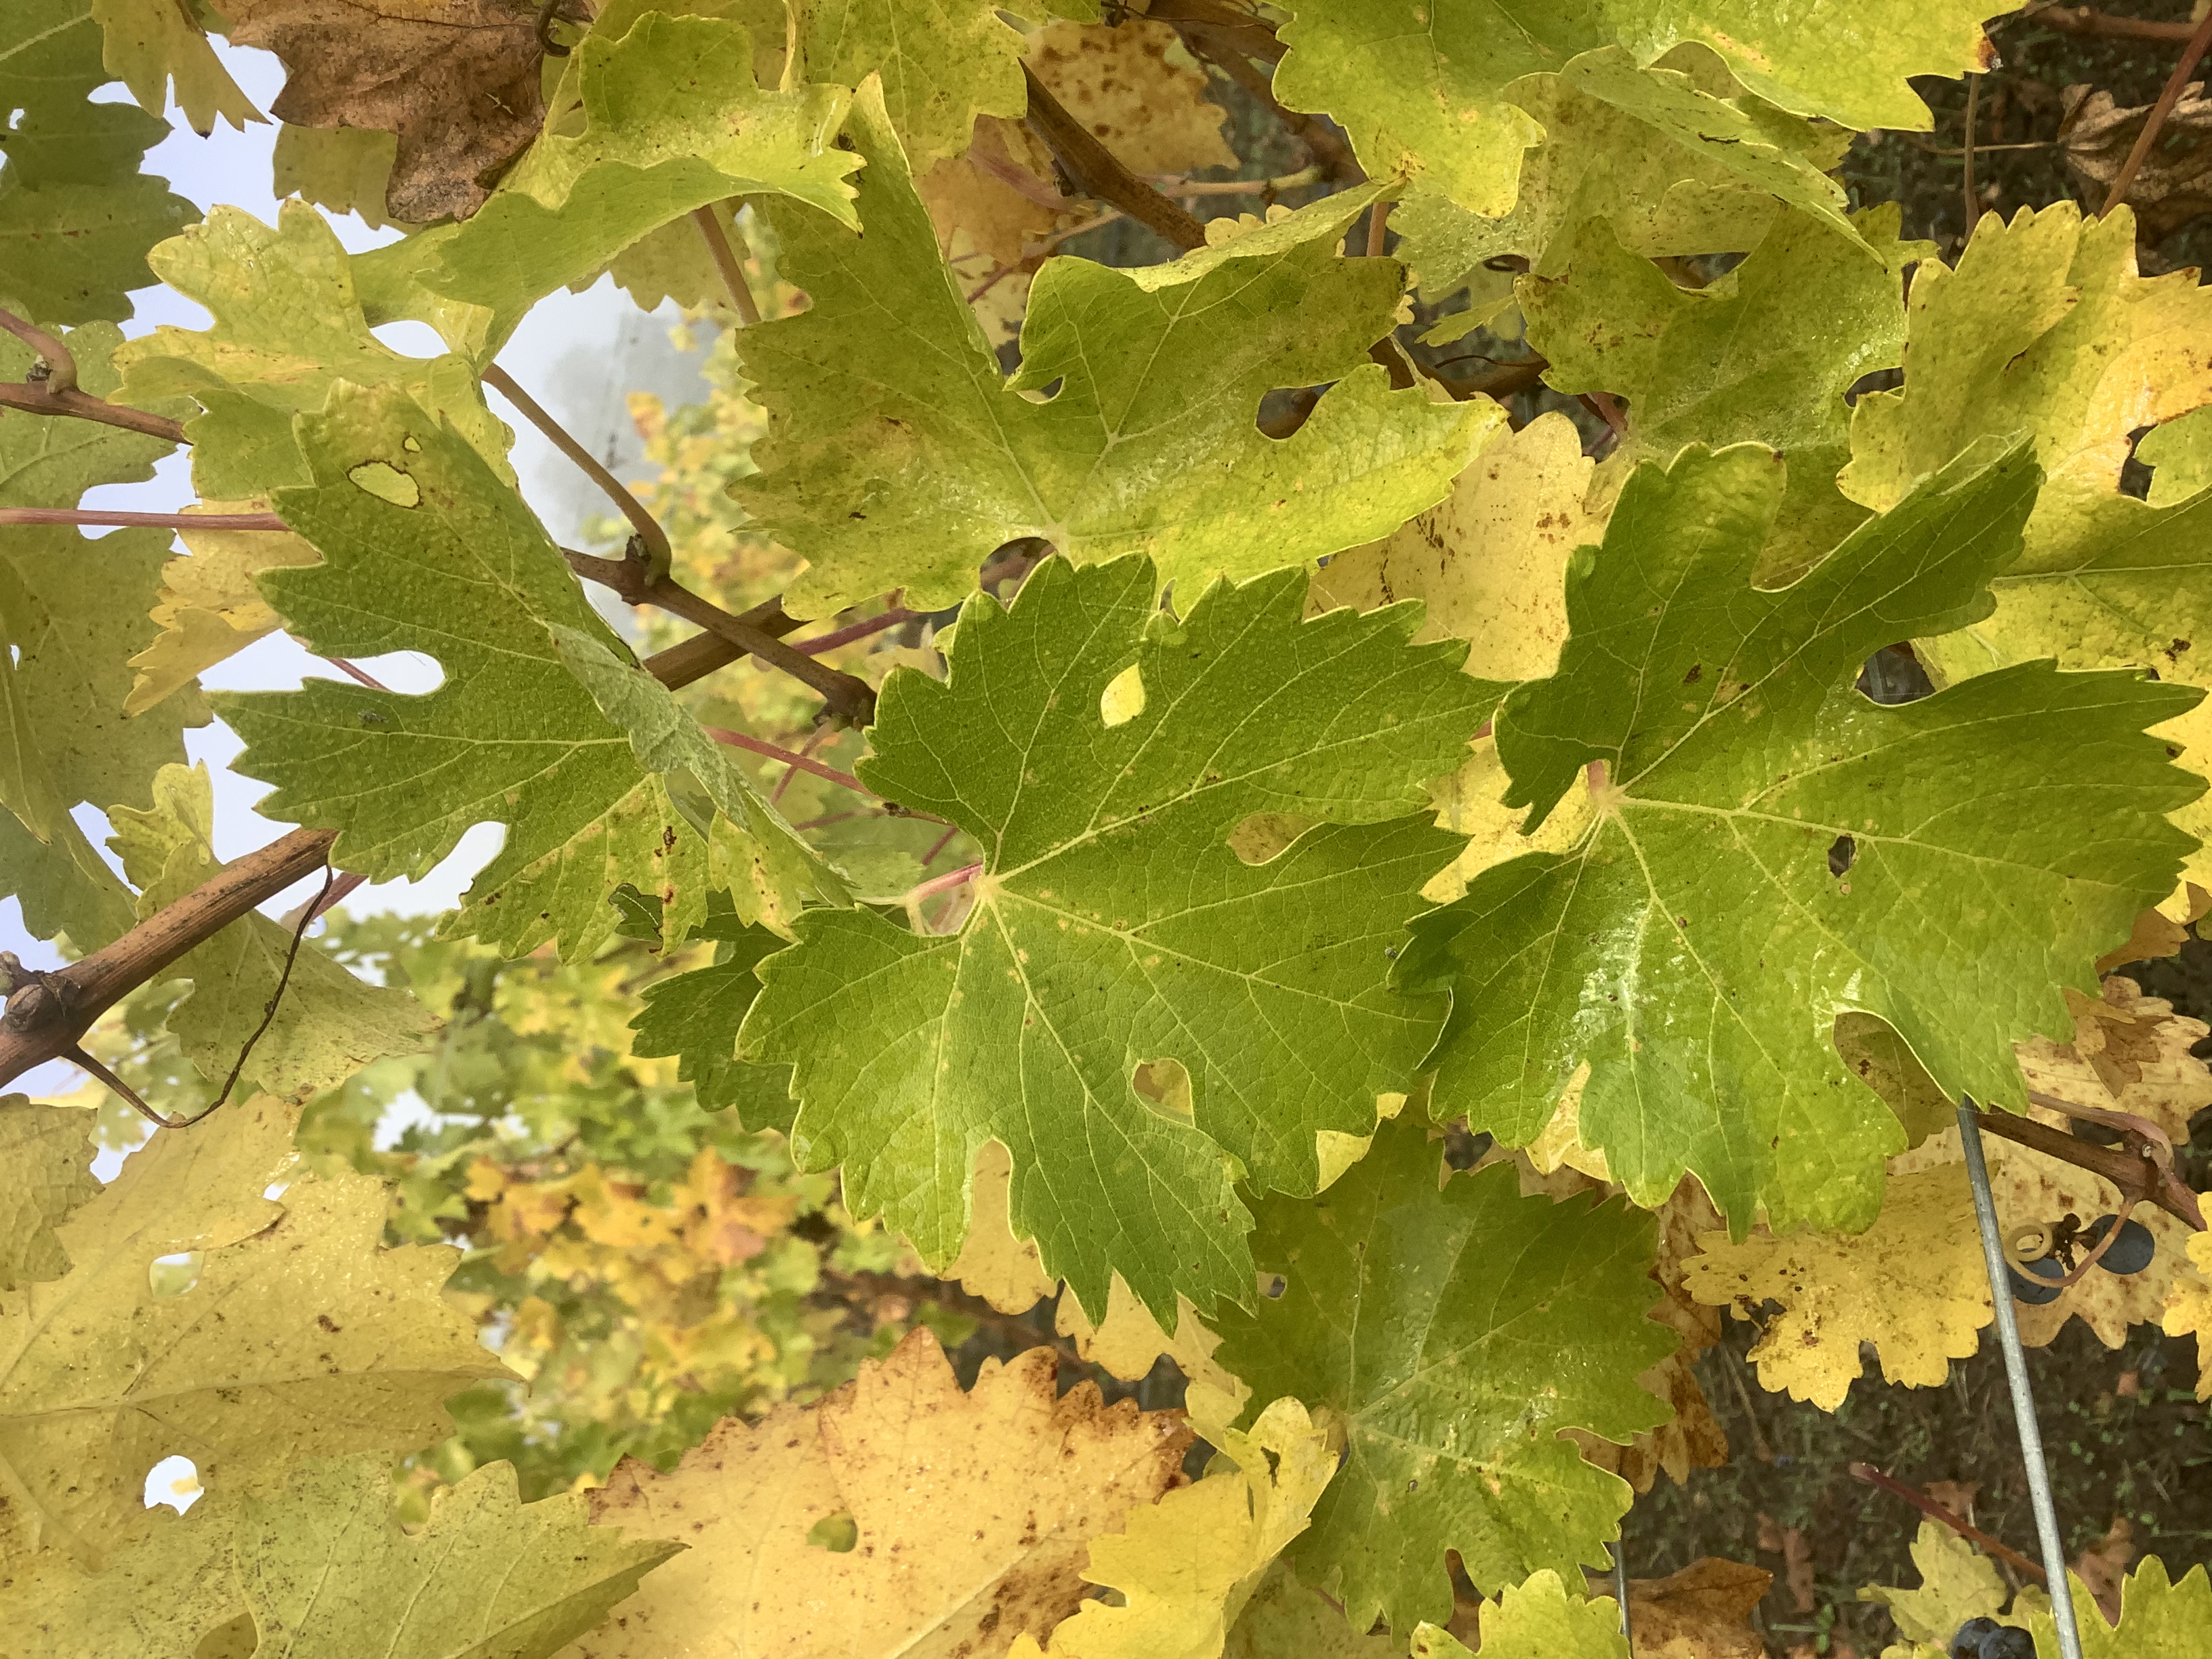
Label: No Virus